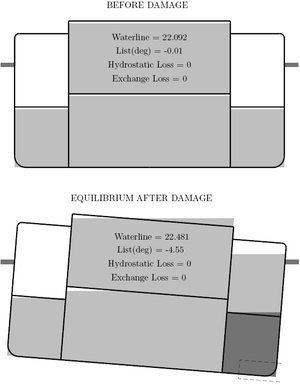
Le tanker « Coulombi Egg », réalisé par Anders Björkman, est un design de tanker dont le but est de réduire l'écoulement de la cargaison en cas d’accident. Quoique reconnu par l'Organisation maritime internationale, ce design n’a pas été approuvé par les garde-côtes américains. Un navire de ce type ne pourrait donc pas entrer dans les eaux nationales américaines. Pour cette raison, aucun n'a encore été construit.